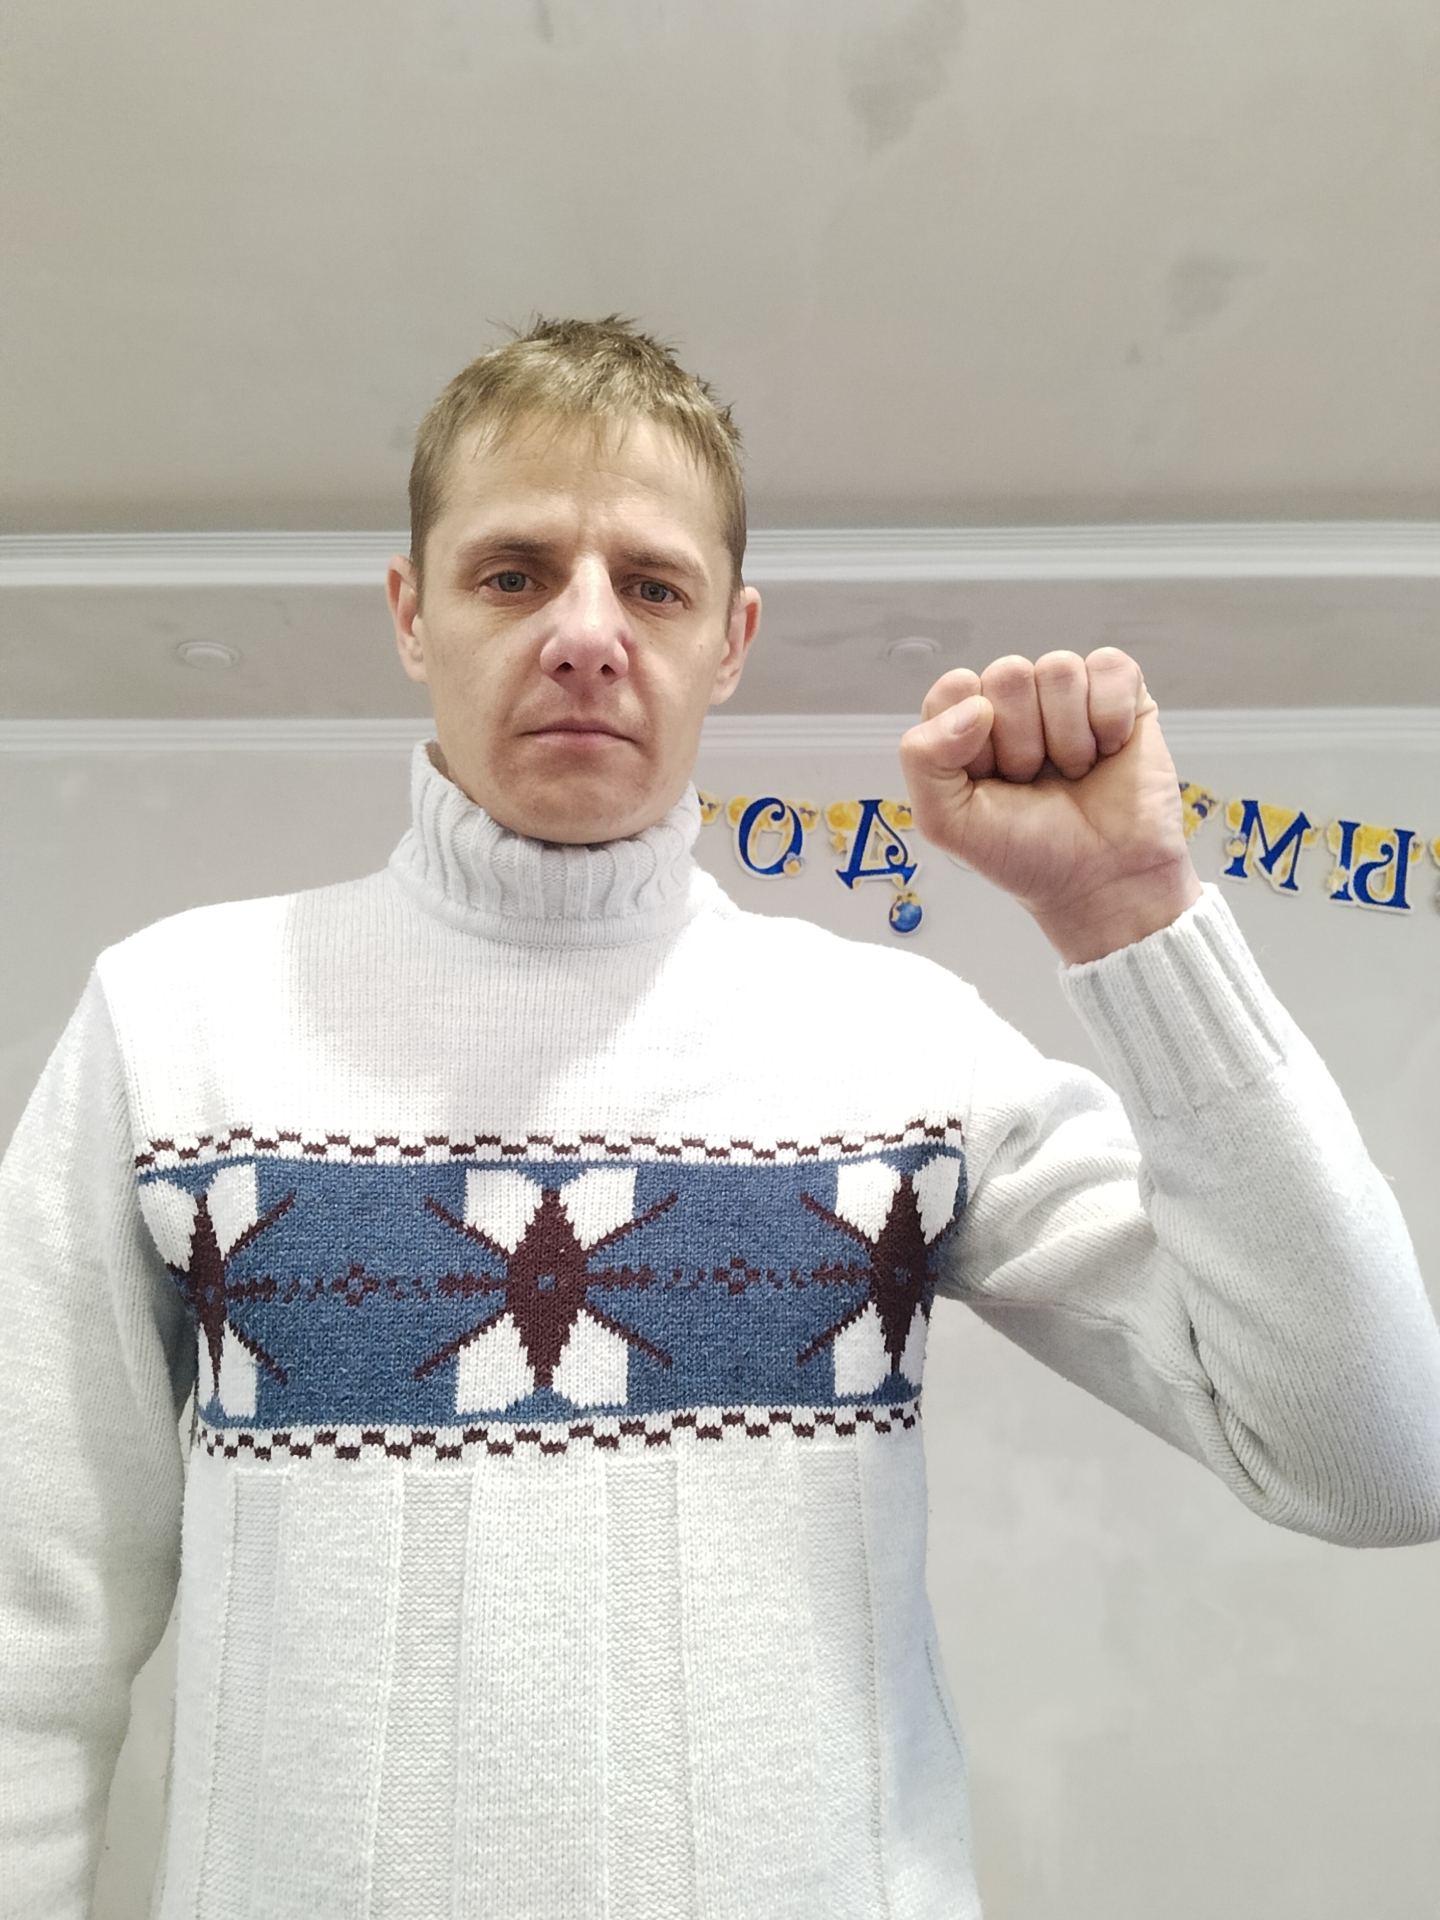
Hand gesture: fist